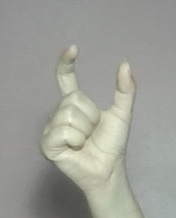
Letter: nun